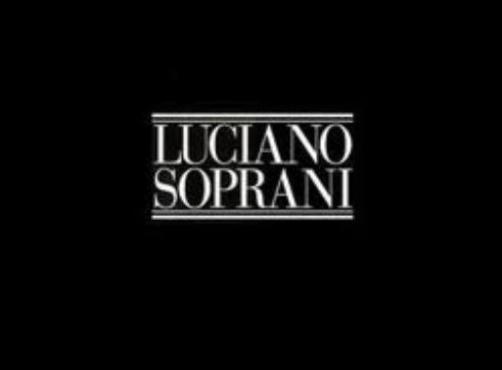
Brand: luciano soprani
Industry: Clothes